Making a New World

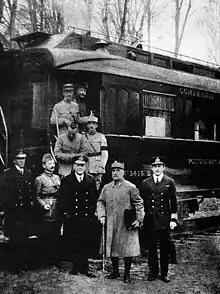
A photograph taken outside Ferdinand Foch's railway carriage in the Forest of Compiègne after agreeing upon the Armistice of 11 November 1918, which was one of the inspirations behind Field Music's song "Coffee or Wine".

Although the concept behind "Making a New World" is inspired by World War I, very few of the songs are explicitly about the conflict itself. None of the lyrics describe any battles or fighting, and the word "gun" is never used in the album. David said of this: "Directly, it's hardly about World War I at all." Peter said the band wanted to prevent "Making a New World" from seeming trite or like a "bad musical", and they did not want the songs to seem overly happy or sad, not wanting to write songs that presented certain ideas about war and peace. The Brewis brothers felt they could not write authentic songs from the perspective of a soldier, which was another reason they chose not to address the war directly. They also did not want "Making a New World" to be about remembrance of World War I. Peter claimed that he and David "wrote it at a time when there was a lot of remembrance going on around the First World War and we didn’t want to encroach onto that territory". Instead, David said the band wanted to "find a way to make the war and what it meant immediate". In the pamphlet for the IWM performances, he wrote: "In writing these songs, we felt we were pulling the war towards us — out of remembrance and into the everyday — into the now."